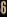
Number: 6